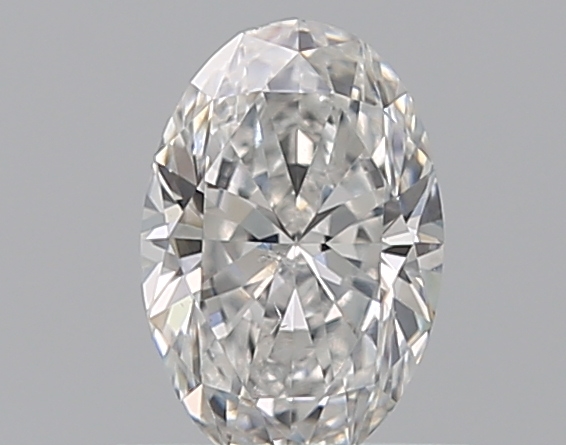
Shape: oval
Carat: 0.5
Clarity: SI1
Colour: E
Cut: EX
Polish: EX
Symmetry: VG
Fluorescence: N
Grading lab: GIA
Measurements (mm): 6.44 x 4.32 x 2.7